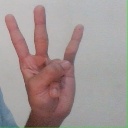
अक्षर: क्ष